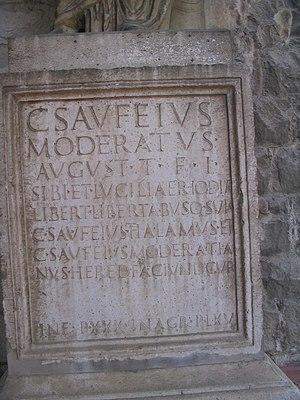
Inscription latine d'époque romaine provenant de Salona conservée au musée archéologique de Split. Il s'agit de la pierre tombale de l'augustale Caius Saufeius Moderatus et des siens. Ses deux héritiers ont fait réaliser le tombeau selon son testament. La dernière ligne tout en bas indique la taille de la concession funéraire. Référence CIL III, 8803.